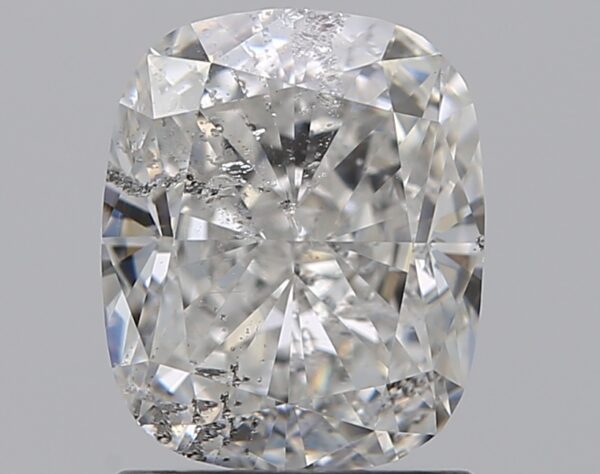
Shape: cushion
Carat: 1.51
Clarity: SI2
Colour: F
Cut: EX
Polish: VG
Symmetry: VG
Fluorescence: VSL
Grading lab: IGI
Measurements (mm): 7.2 x 5.93 x 4.07